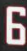
Number: 6